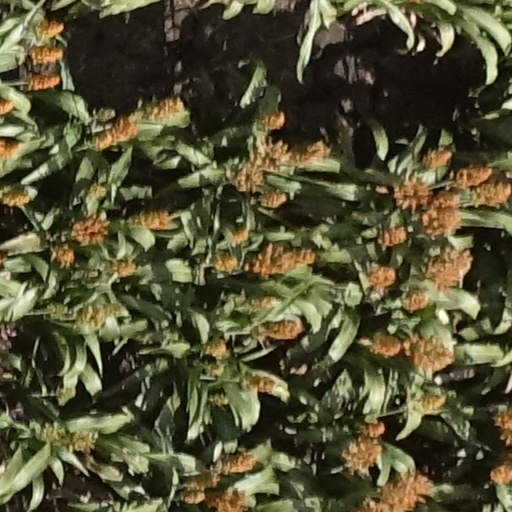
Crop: sorghum